Triptykon

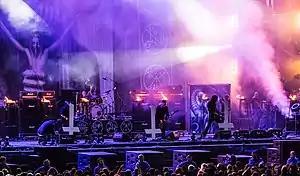
Triptykon at Wacken Open Air 2016

Triptykon is a Swiss extreme metal band from Zürich, formed in 2008 by Thomas Gabriel Fischer, founding member of the pioneering heavy metal bands Hellhammer, Celtic Frost and Apollyon Sun.